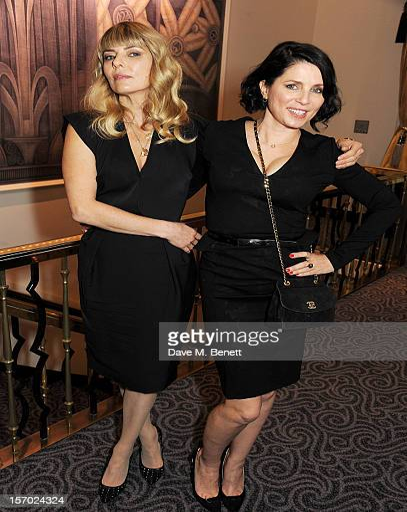
person and actor pose at awards